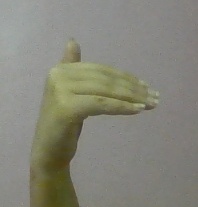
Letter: khaa